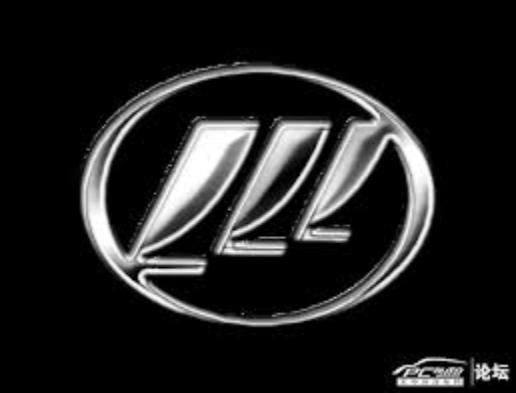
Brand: lifan-2
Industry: Transportation